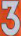
Number: 3